Doc Watson

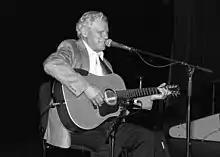
Watson performing in 1994

In 1953, Watson joined the Johnson City, Tennessee–based Jack Williams's country and western swing band on electric guitar. The band seldom had a fiddle player, but was often asked to play at square dances. Following the example of country guitarists Grady Martin and Hank Garland, Watson taught himself to play fiddle tunes on his Gibson Les Paul electric guitar. He later transferred the technique to acoustic guitar, and playing fiddle tunes became part of his signature sound. During his time with Jack Williams, Watson also supported his family as a piano tuner.